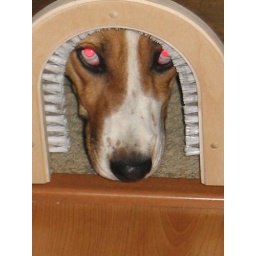
Peeking through the cat doors that are all over my sister's house